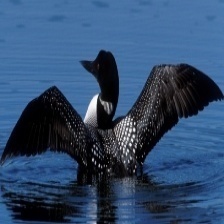
Species: COMMON LOON
Scientific name: GAVIA IMMER